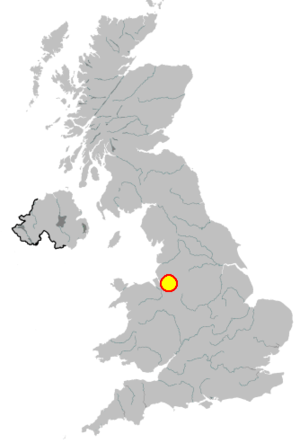
Liverpool est un club de football anglais fondé le 13 aout 1892 et installé dans la ville de Liverpool, dans le nord-ouest de l'Angleterre. Il évolue à Anfield depuis sa création. Ses joueurs s'entraînent à Melwood et sont surnommés les Reds. L'emblème du club est le Liver bird ; son hymne et sa devise, You'll Never Walk Alone, est devenu un chant mondialement connu.
Cet article relate l'histoire du Liverpool Football Club, équipe de football fondée officiellement le 3 juin 1892, et basé dans la ville de Liverpool, dans le Nord-Ouest de l'Angleterre.
L'Everton Football Club est un club professionnel de football anglais, basé dans la ville de Liverpool et fondé en 1878 dans le district d'Everton, qui fait partie en 1888 des membres fondateurs du championnat anglais, la Football League.